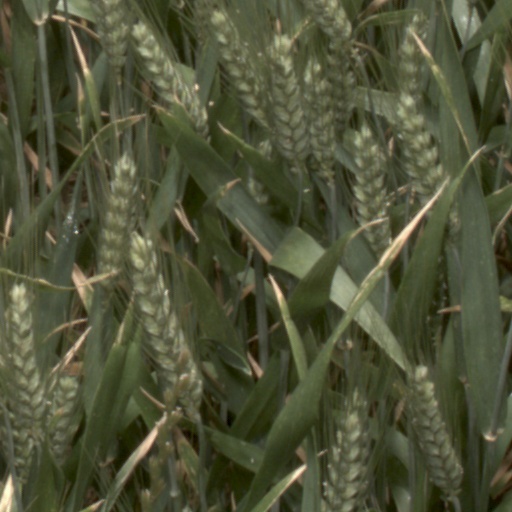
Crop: wheat